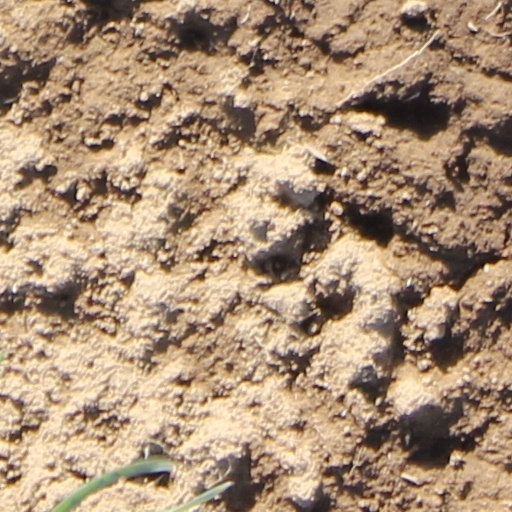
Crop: wheat